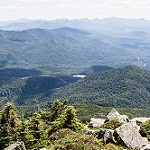
Scene: Outdoor